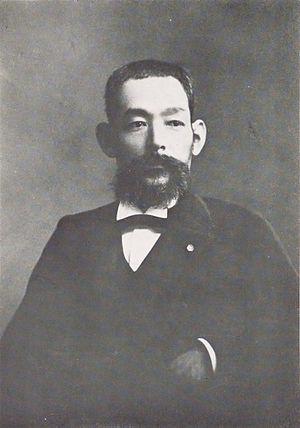
Tomii Masaaki, aussi appelé Tomii Masaakira, est un juriste japonais et l'un des fondateurs de l'université Hōsei. Avec Hozumi Nobushige et Ume Kenjirō, il est considéré comme le « père du droit civil japonais » qui entre en vigueur en 1898.